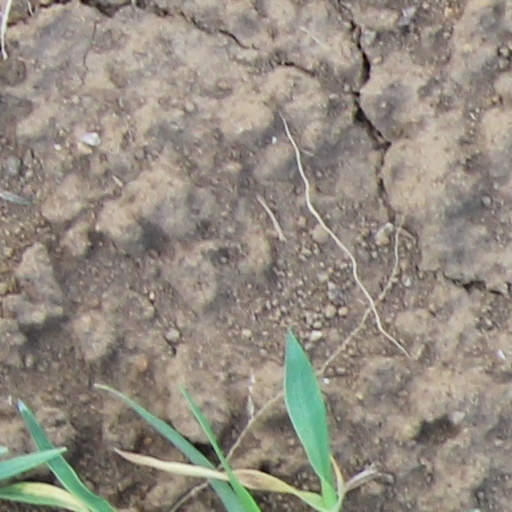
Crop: wheat